Oscan language

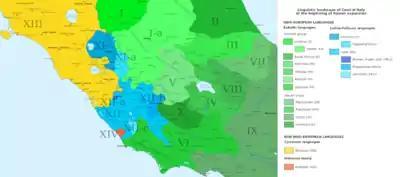
The linguistic landscape of Central Italy at the beginning of Roman expansion

Oscan was originally written in a specific "Oscan alphabet", one of the Old Italic scripts derived from (or cognate with) the Etruscan alphabet. Later inscriptions are written in the Greek and Latin alphabets.